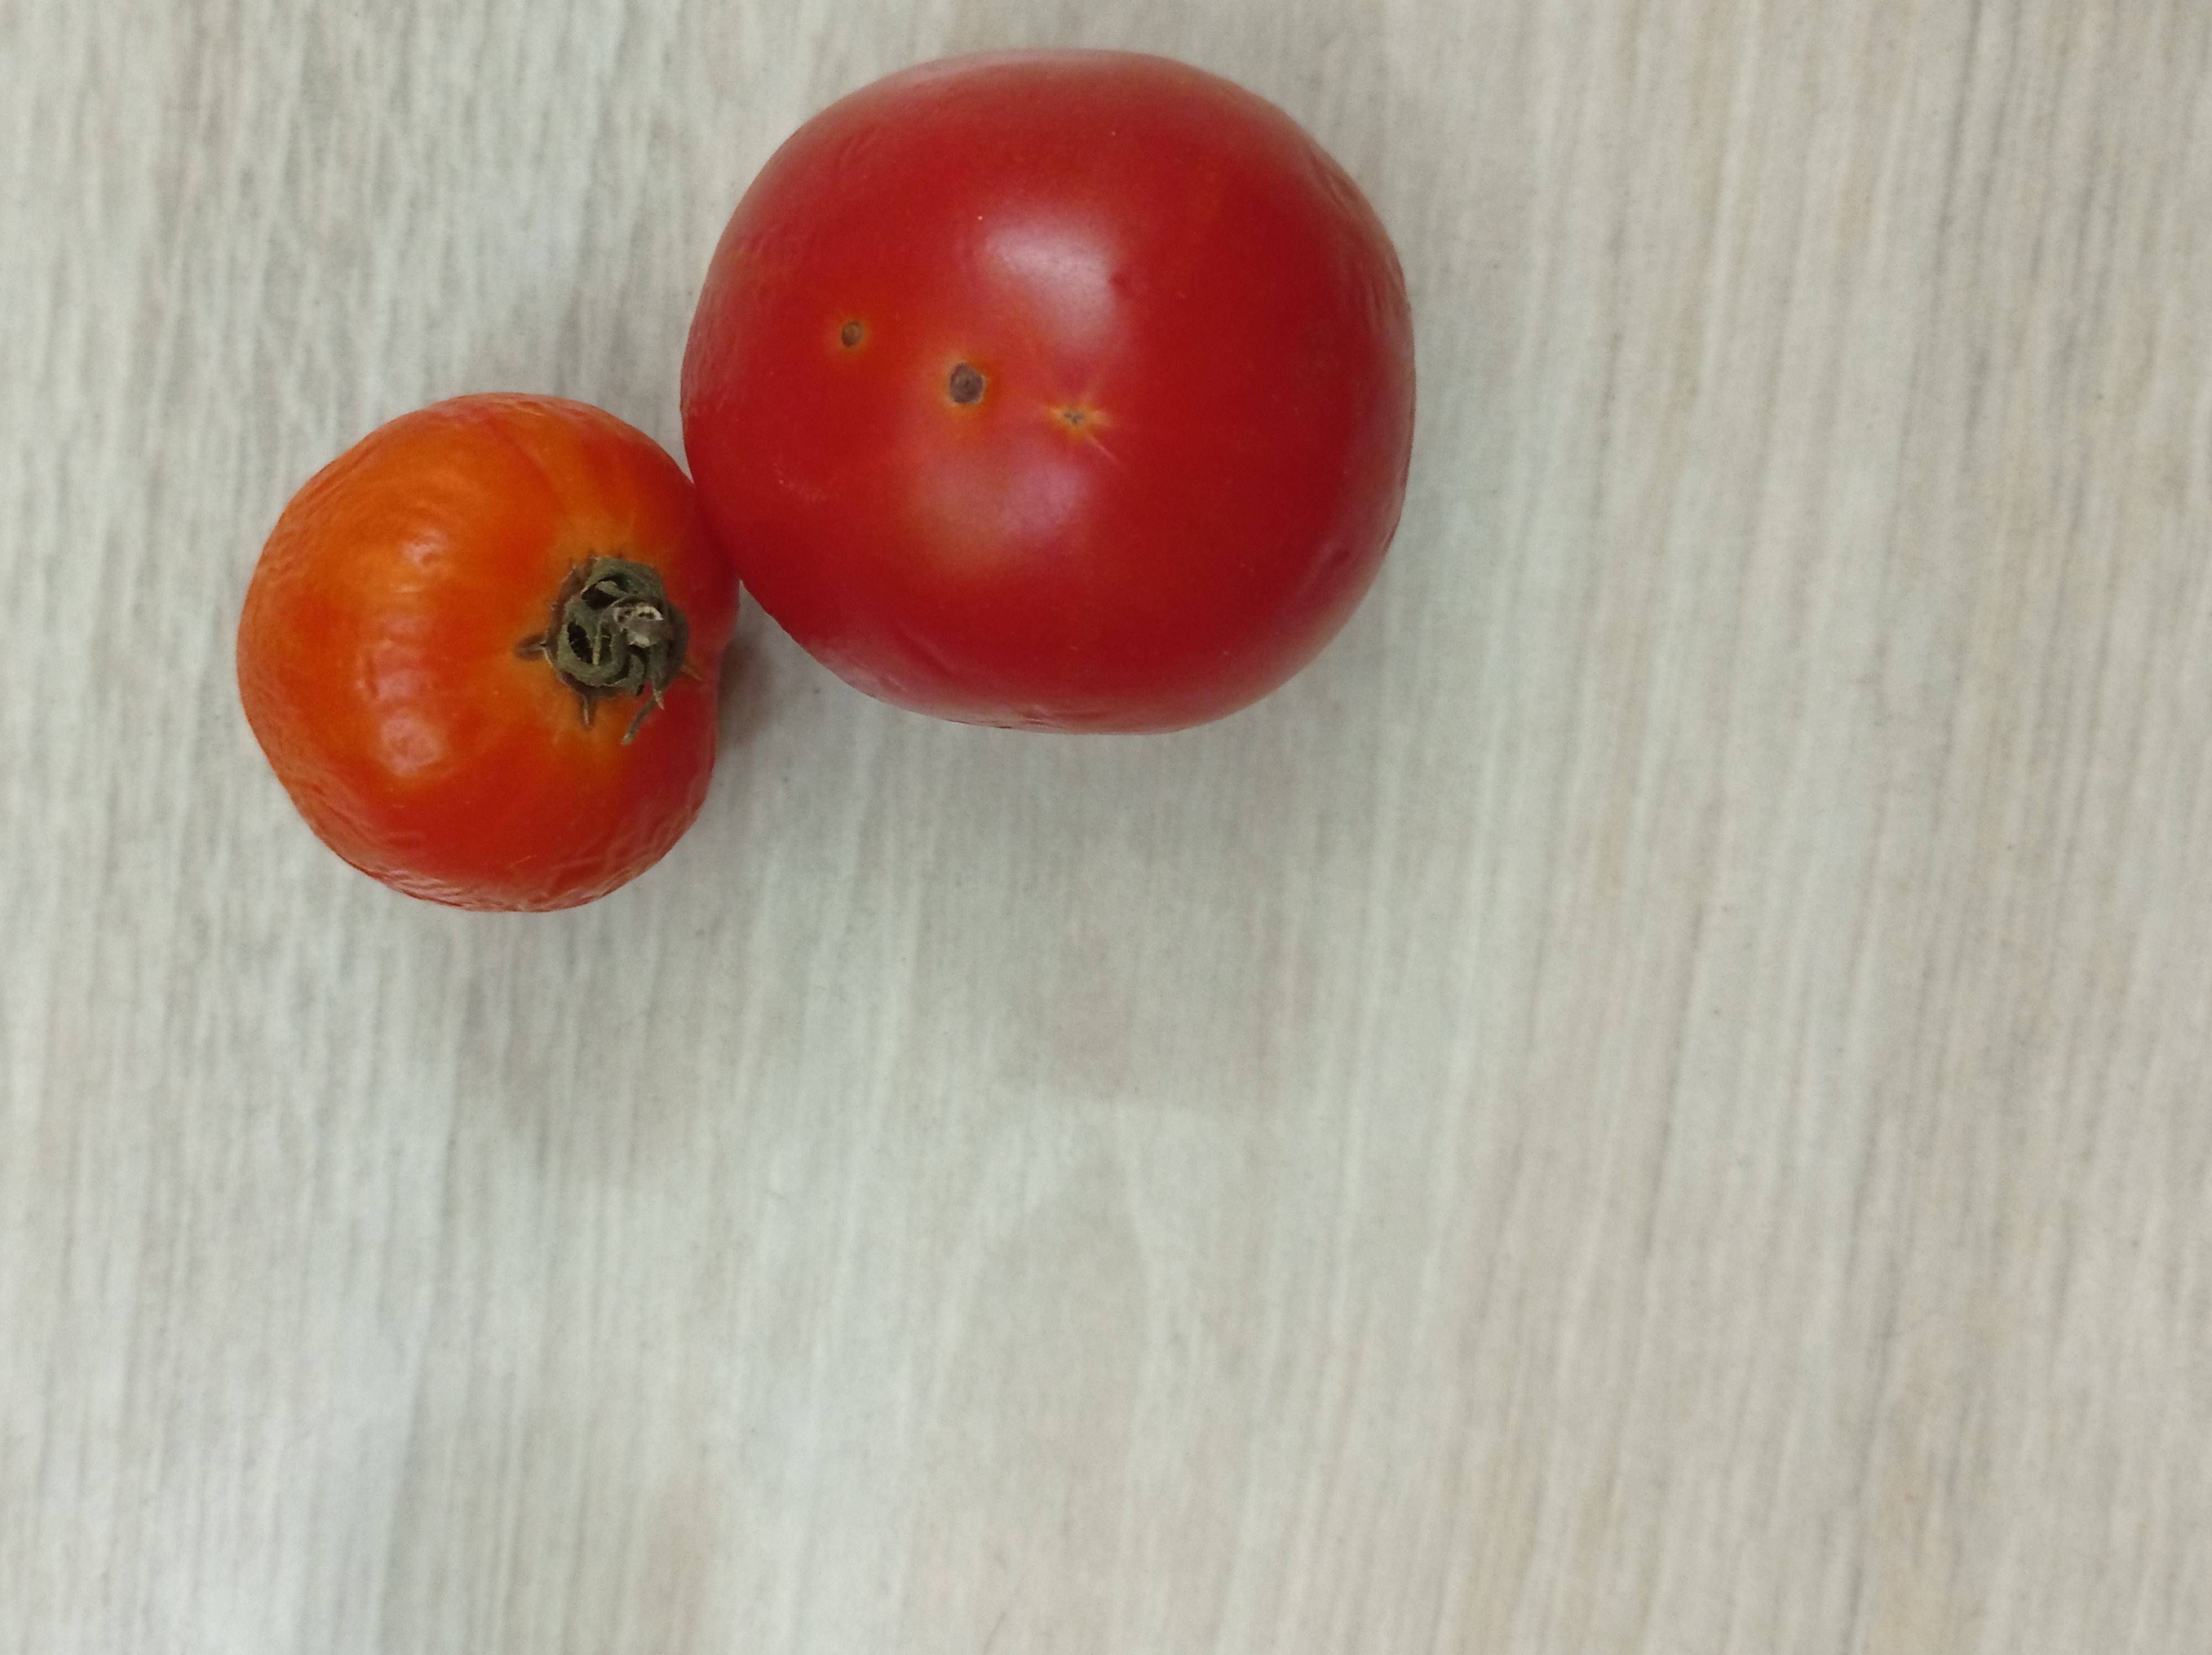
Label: Fresh